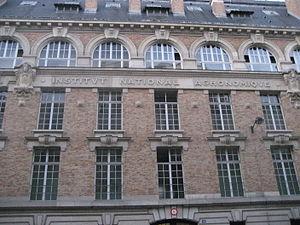
L'Institut national agronomique ou INA est une ancienne école d'agriculture et agronomie créée en 1848 et située à Versailles, dans les grandes écuries du château avant de s'installer au 16, rue Claude-Bernard dans le 5ᵉ arrondissement de Paris.